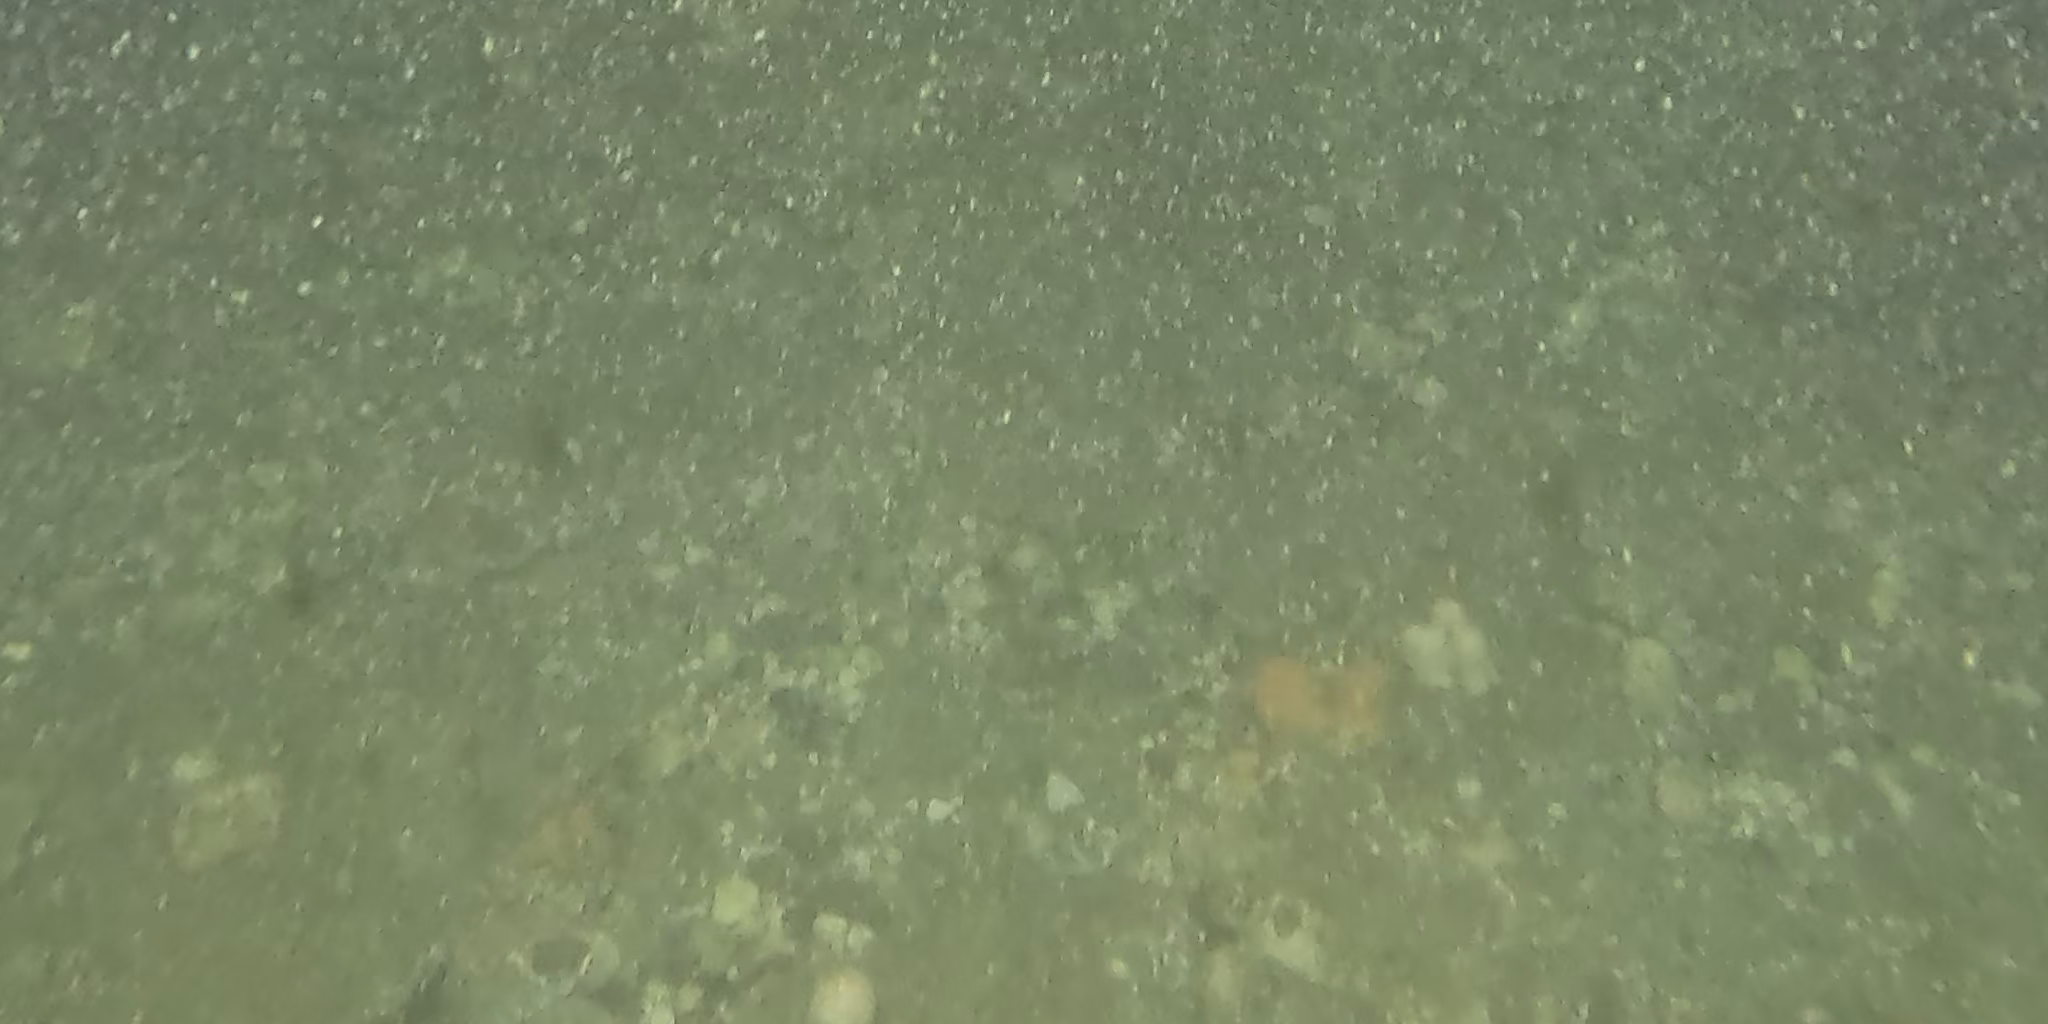
Seabed habitat: stone